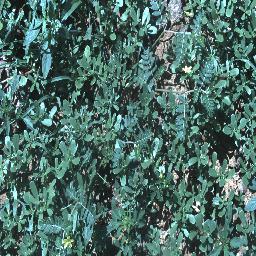
Label: negative